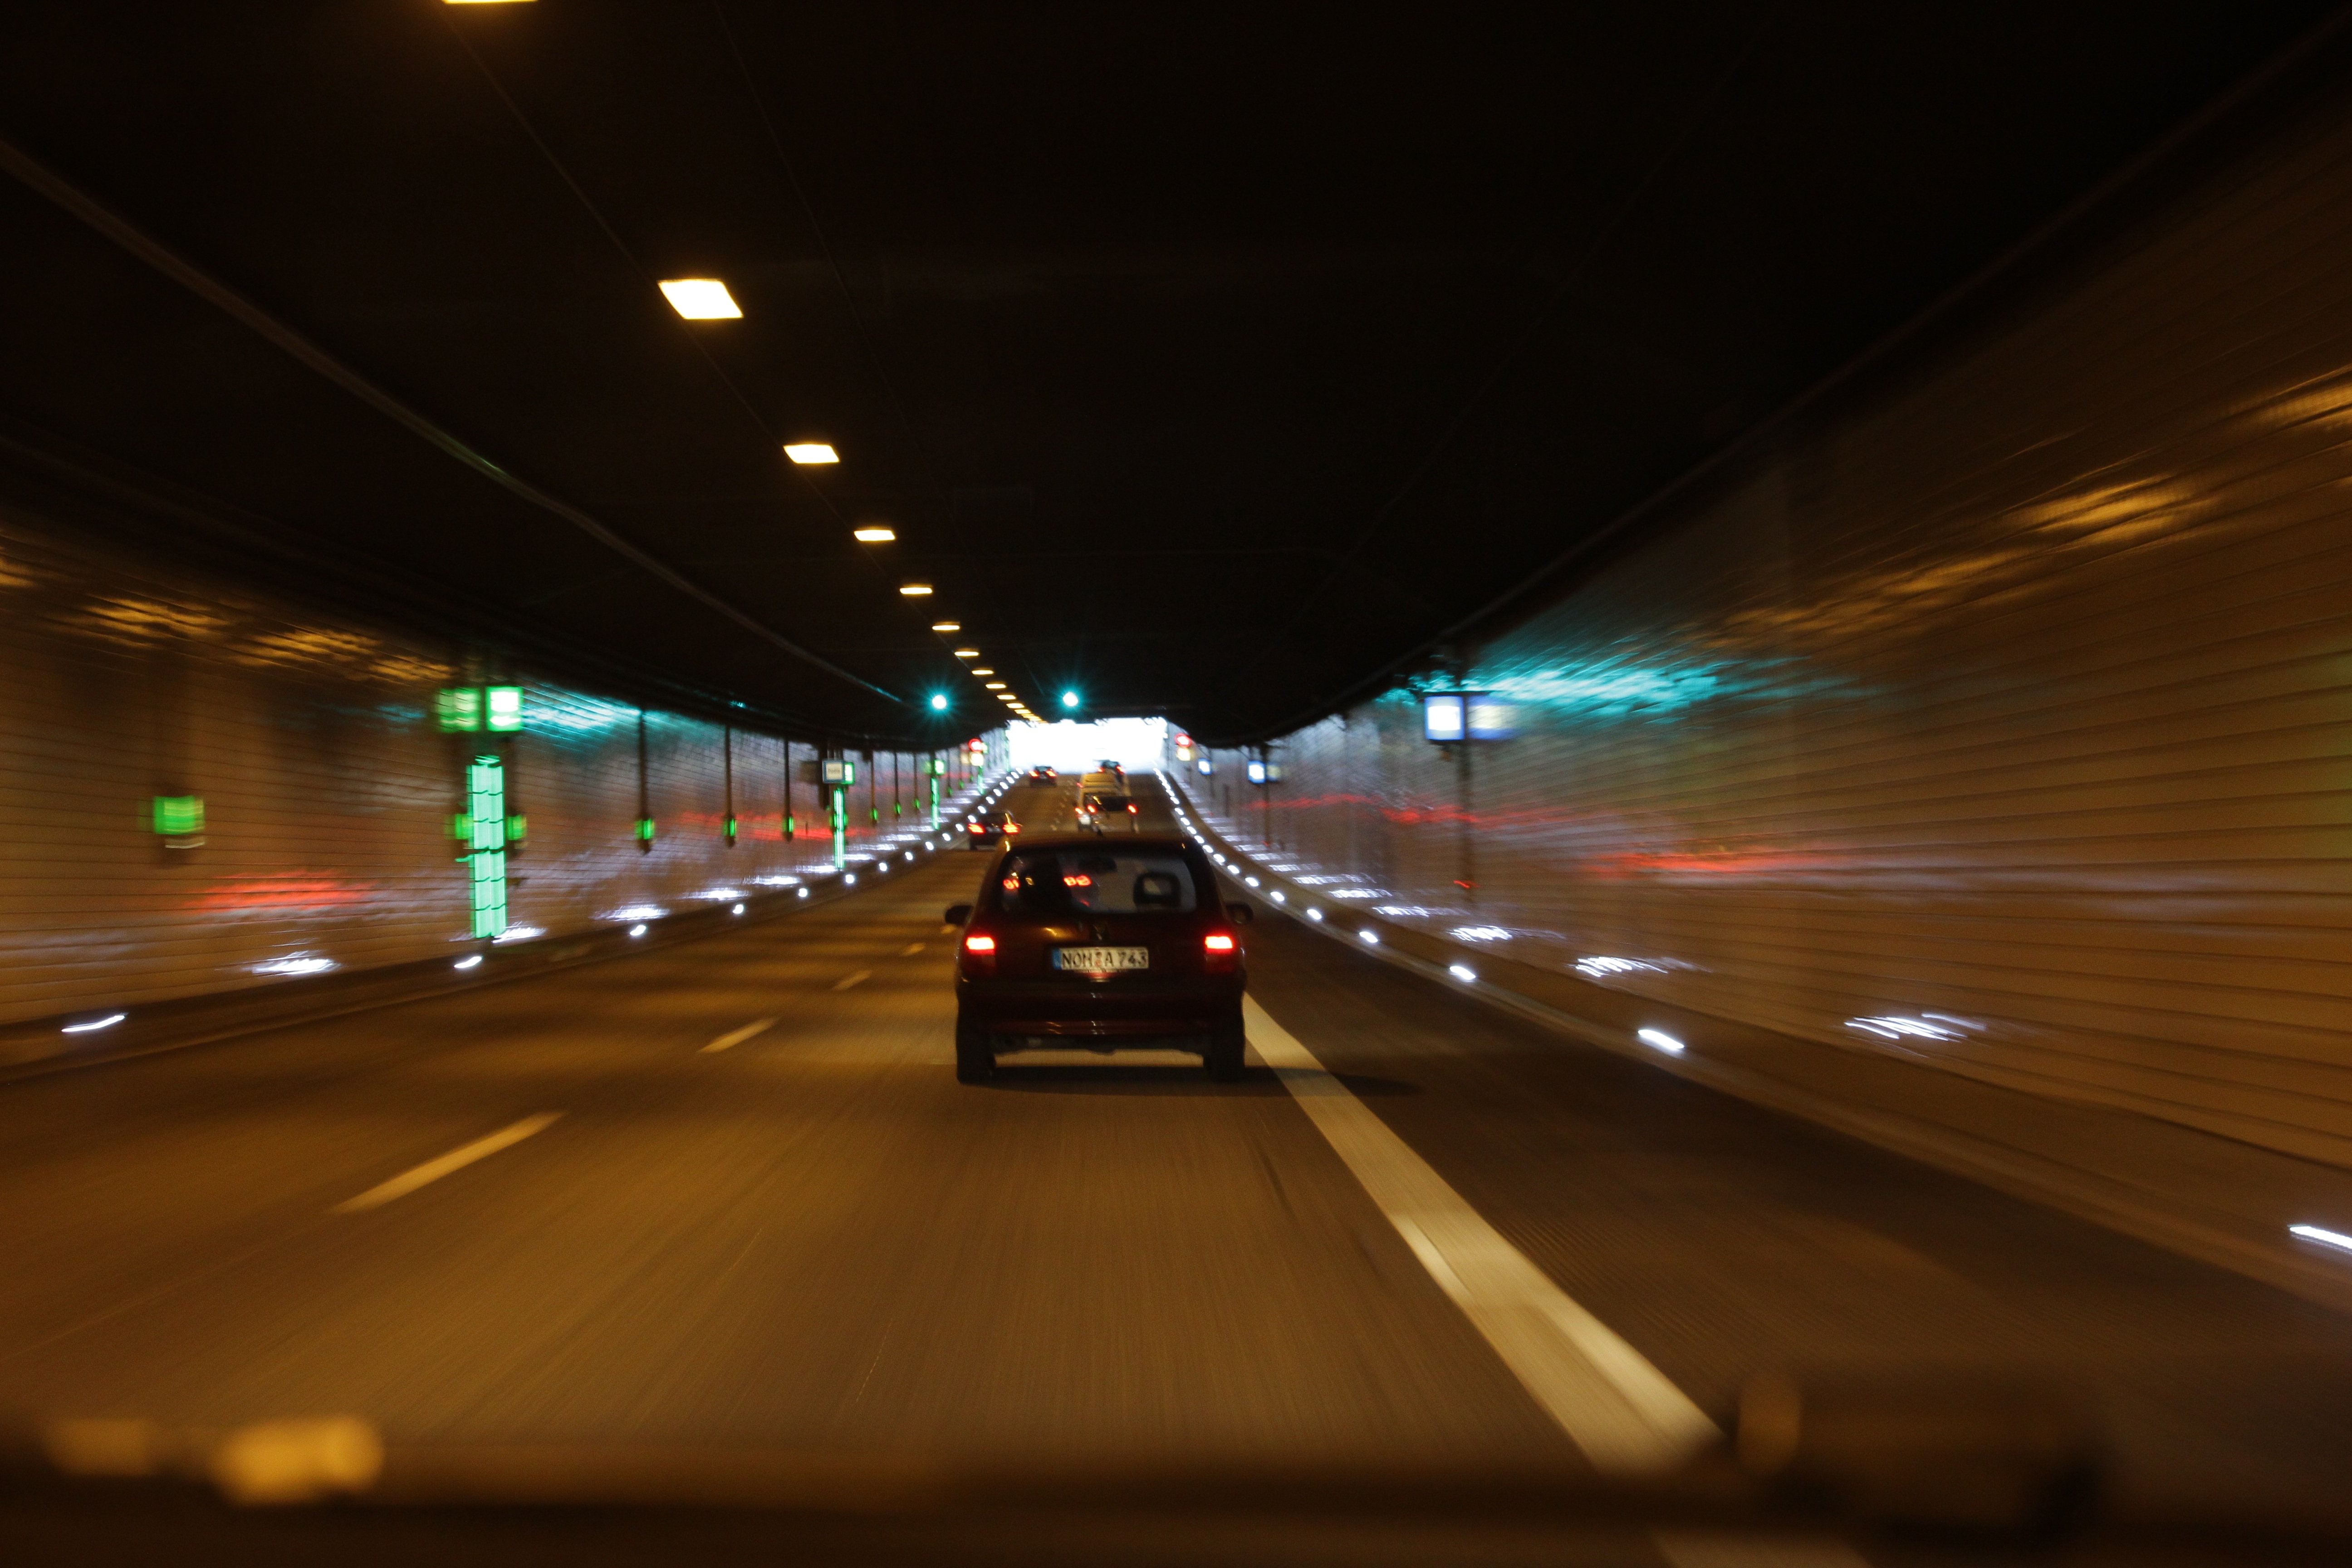
light, blur, road, traffic, night, highway, tunnel, dark, transit, darkness, speed, blurred, lane, infrastructure, underpass, emstunnel